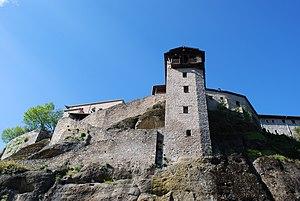
Vue du Grand Météore.